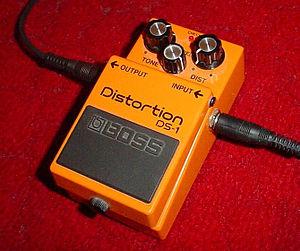
Nirvana [nɪɹˈvɑnə] est un groupe de grunge américain, originaire d'Aberdeen, dans l'État de Washington, formé en 1987 par le chanteur-guitariste Kurt Cobain et le bassiste Krist Novoselic. Après Bleach en 1989, son premier album studio produit par le label indépendant Sub Pop et une succession de batteurs, la formation se stabilise avec l'arrivée de Dave Grohl en octobre 1990.
Yes It Is est une chanson des Beatles créditée Lennon/McCartney publié pour la première fois en face B du single Ticket to Ride en avril 1965.
Une pédale d'effet est un petit appareil électronique contrôlable au pied servant à appliquer un effet au son émis par un instrument de musique amplifié. Ce format est apprécié sur scène pour sa petite taille, et pour la possibilité d'être contrôlé tout en jouant de son instrument. La première pédale d'effet est créée en 1962 et depuis de très nombreux effets audio ont été intégrés dans des pédales, tels que la distorsion, le chorus, le delay ou le trémolo. Les pédales sont aujourd'hui très populaires, certains auteurs évoquant même un « âge d'or » des pédales d'effet à partir des années 2000.